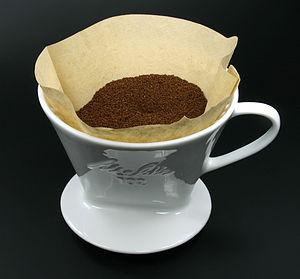
Amalie Auguste Melitta Bentz, née Amalie Auguste Melitta Liebscher, est une entrepreneuse allemande qui a inventé le filtre à café en 1908.
Melitta est une entreprise allemande spécialisée dans la fabrication et la distribution de petit électroménager et d'accessoires pour produits ménagers : filtres à café en papier filtre, sac pour aspirateurs, détartrant, ...
Le café filtre est un style de café préparé en faisant lentement passer de l'eau frémissante dans un filtre à café rempli de café moulu. Le filtre est fréquemment en papier et à usage unique, mais il en existe également en nylon, réutilisables. Selon la définition du TLFi, cette appellation est en théorie réservée aux cafés obtenus sur des tasses ayant chacune un filtre, mais l'usage courant étend le nom à tous les cafés obtenus à travers un filtre, avec ou sans machine à café. Starbucks, par exemple, appelle cette machine à café une « cafetière filtre », mais n'en prépare pas.